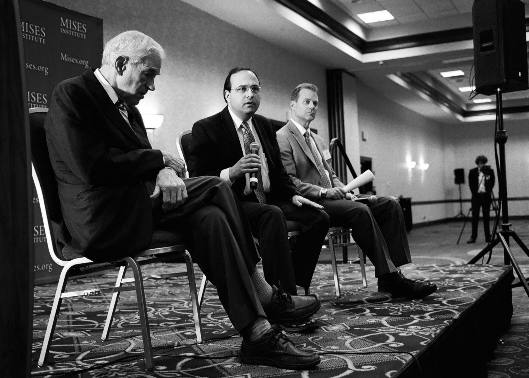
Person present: Yes